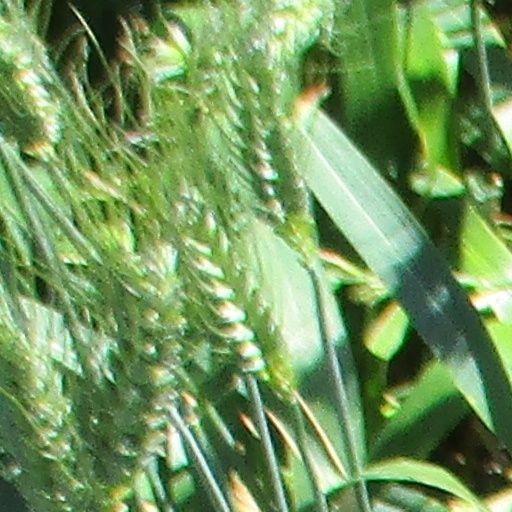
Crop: wheat